Rhabdomyolysis

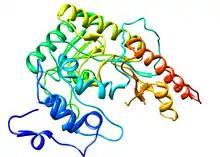
The M-subunit of creatine kinase. In skeletal muscle, creatine kinase exists predominantly in dimers containing two M-subunits, also referred to as "CK-MM".

A diagnosis of rhabdomyolysis may be suspected in anyone who has sustained trauma, crush injury or prolonged immobilization, but it may also be identified at a later stage due to deteriorating kidney function (abnormally raised or increasing creatinine and urea levels, falling urine output) or reddish-brown discoloration of the urine.